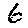
Label: 6